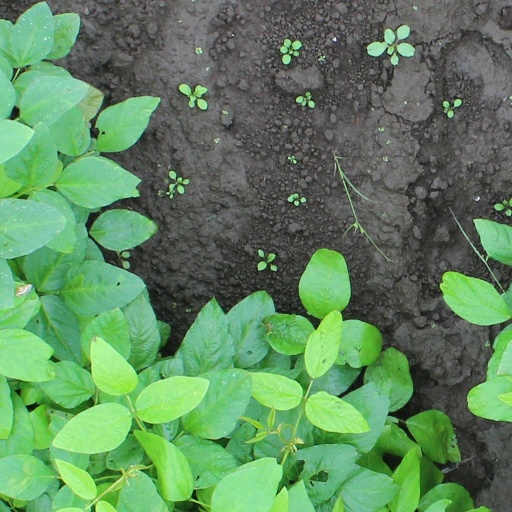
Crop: soybean